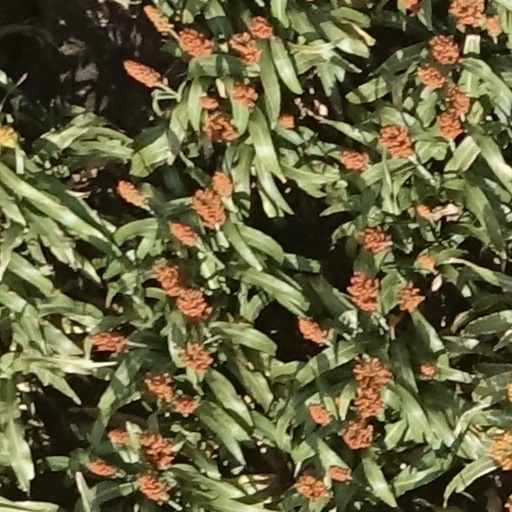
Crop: sorghum